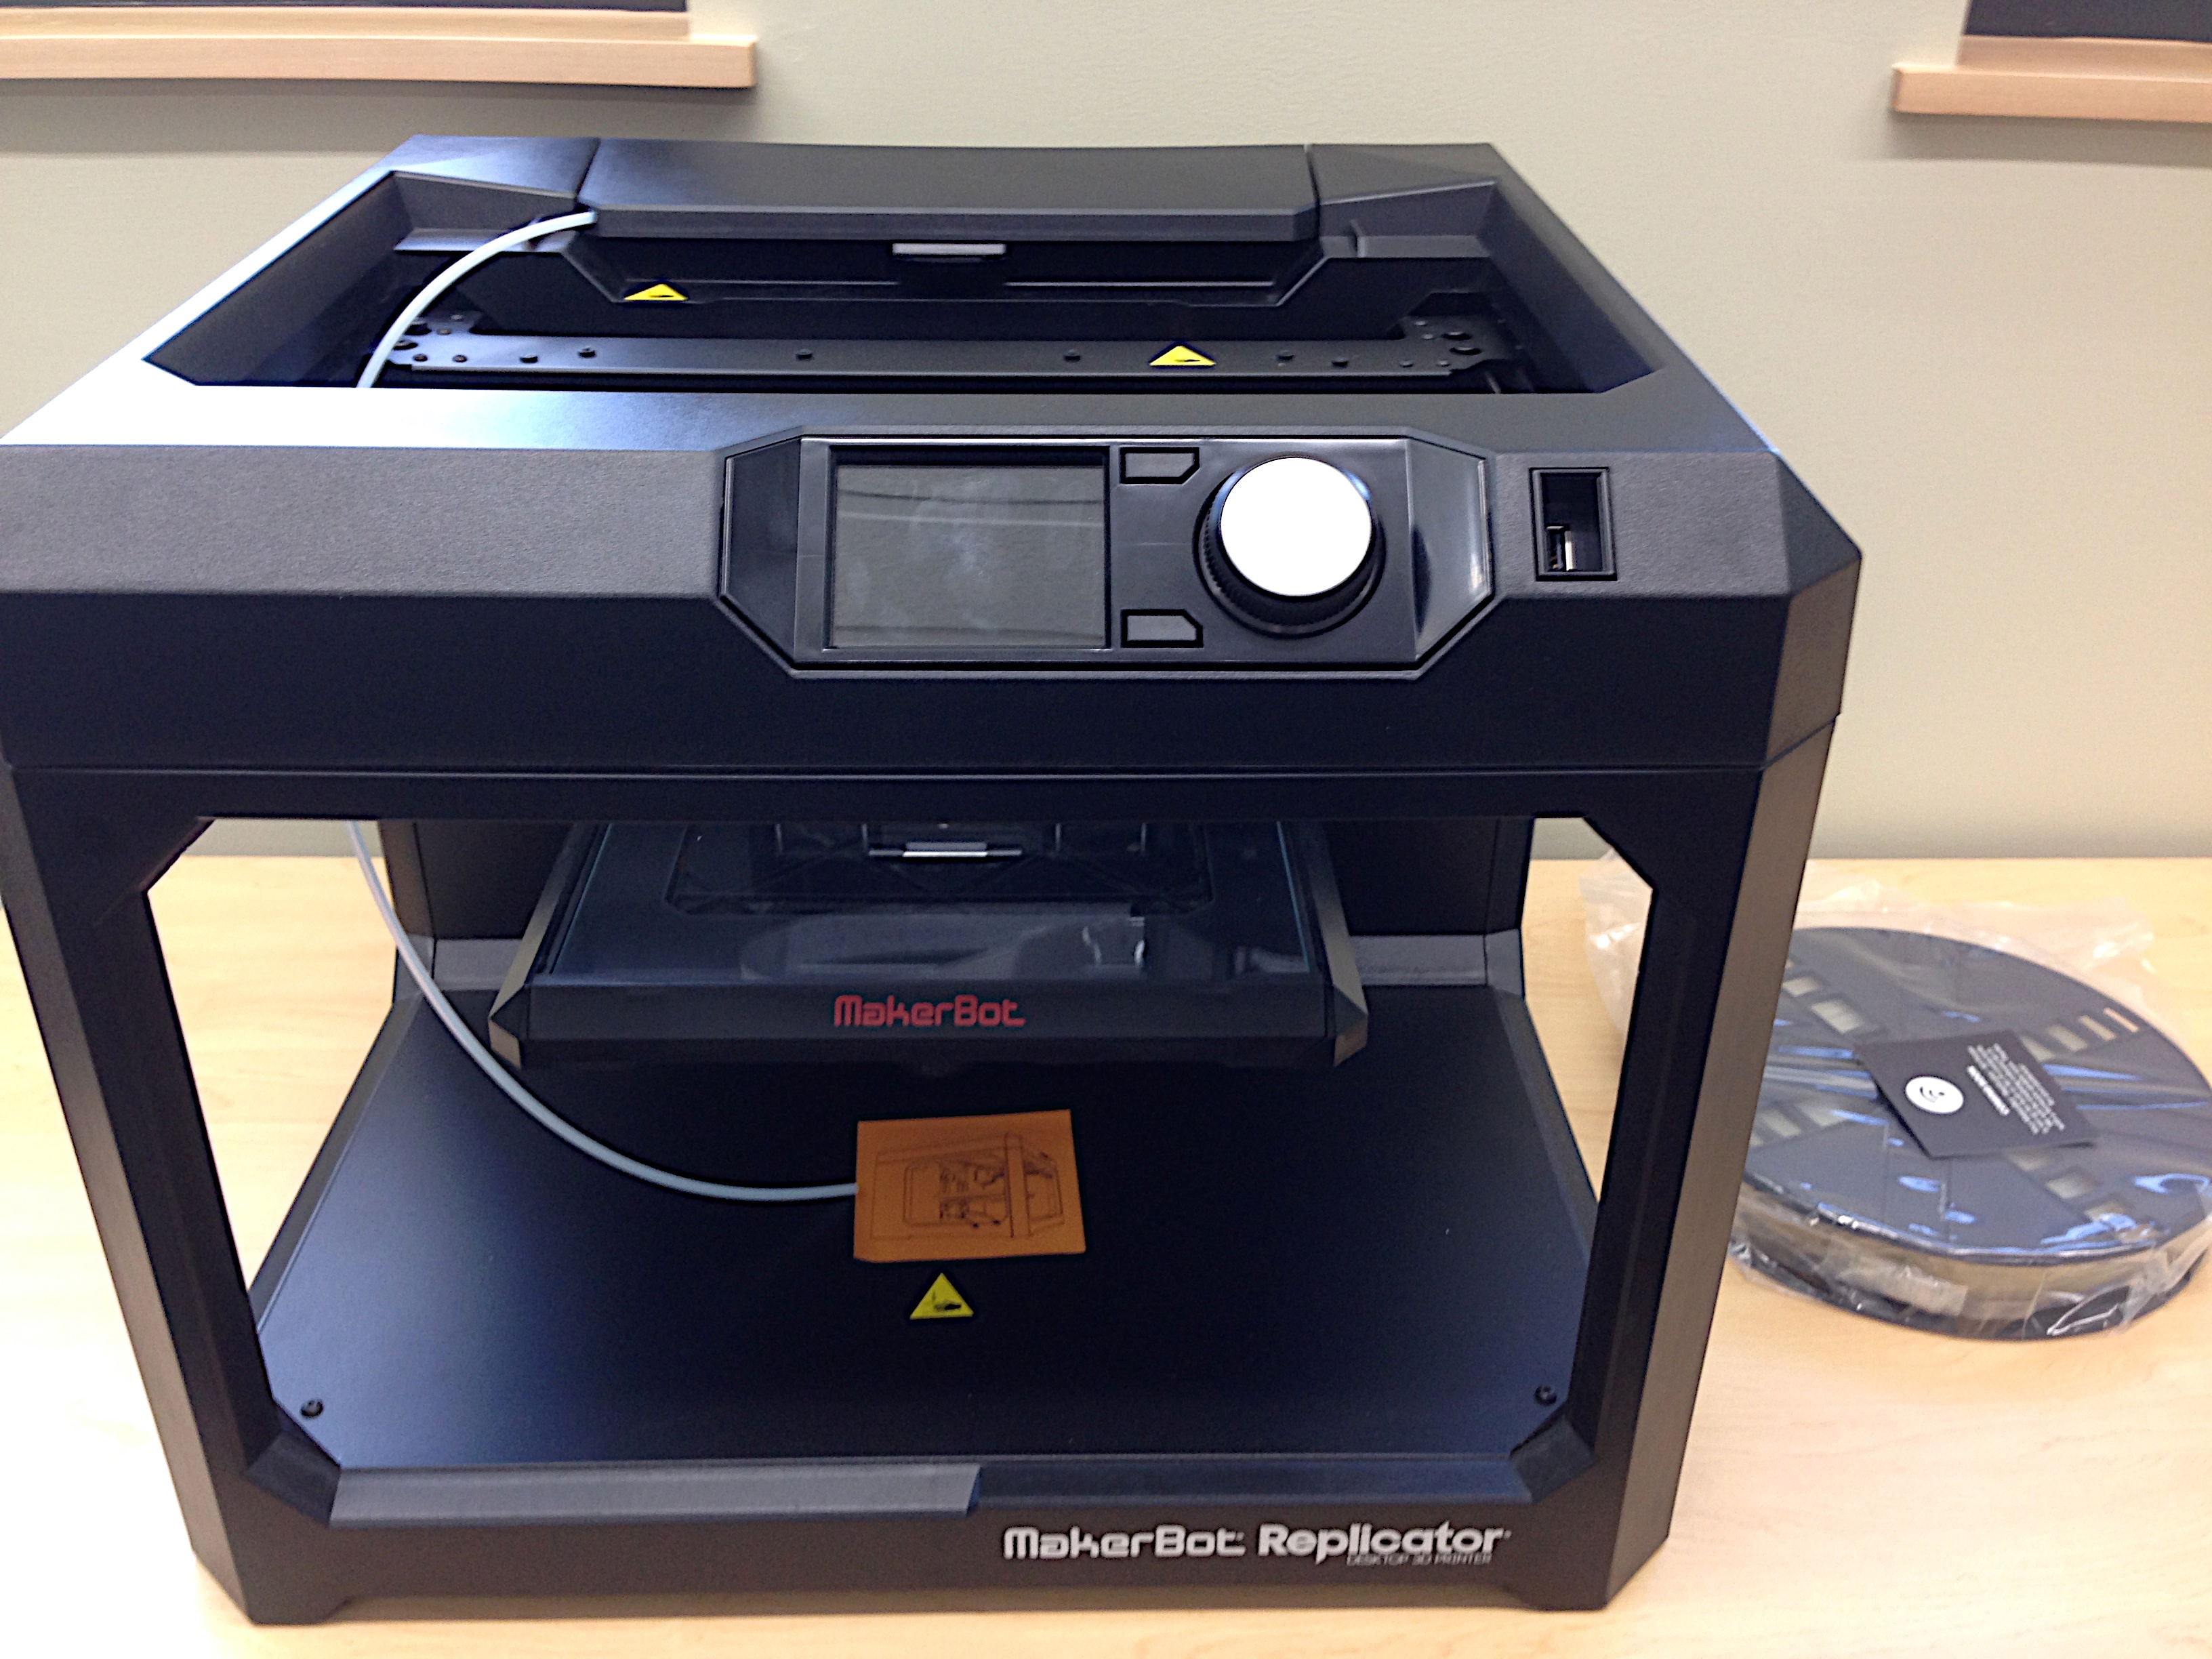
technology, laser, printer, multimedia, electronic device, inkjet printing, laser printing